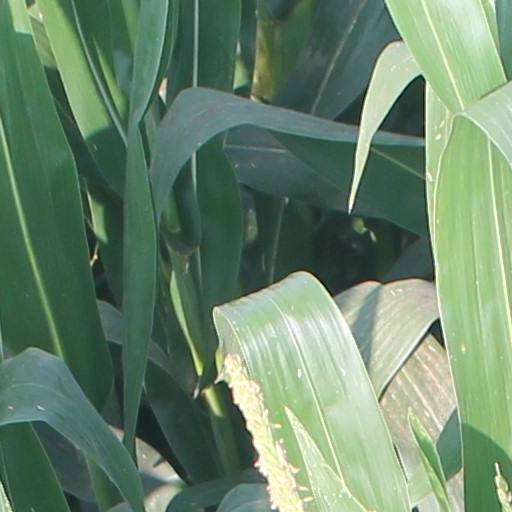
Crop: maize; corn